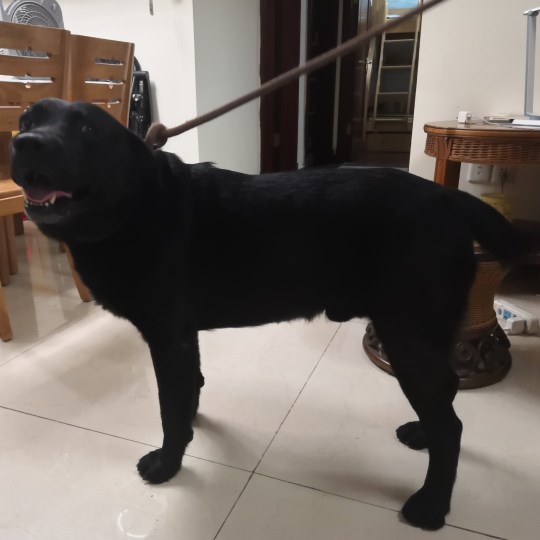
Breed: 3580-n000122-Labrador_retriever